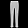
Label: Trouser